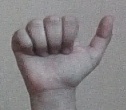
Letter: dhad